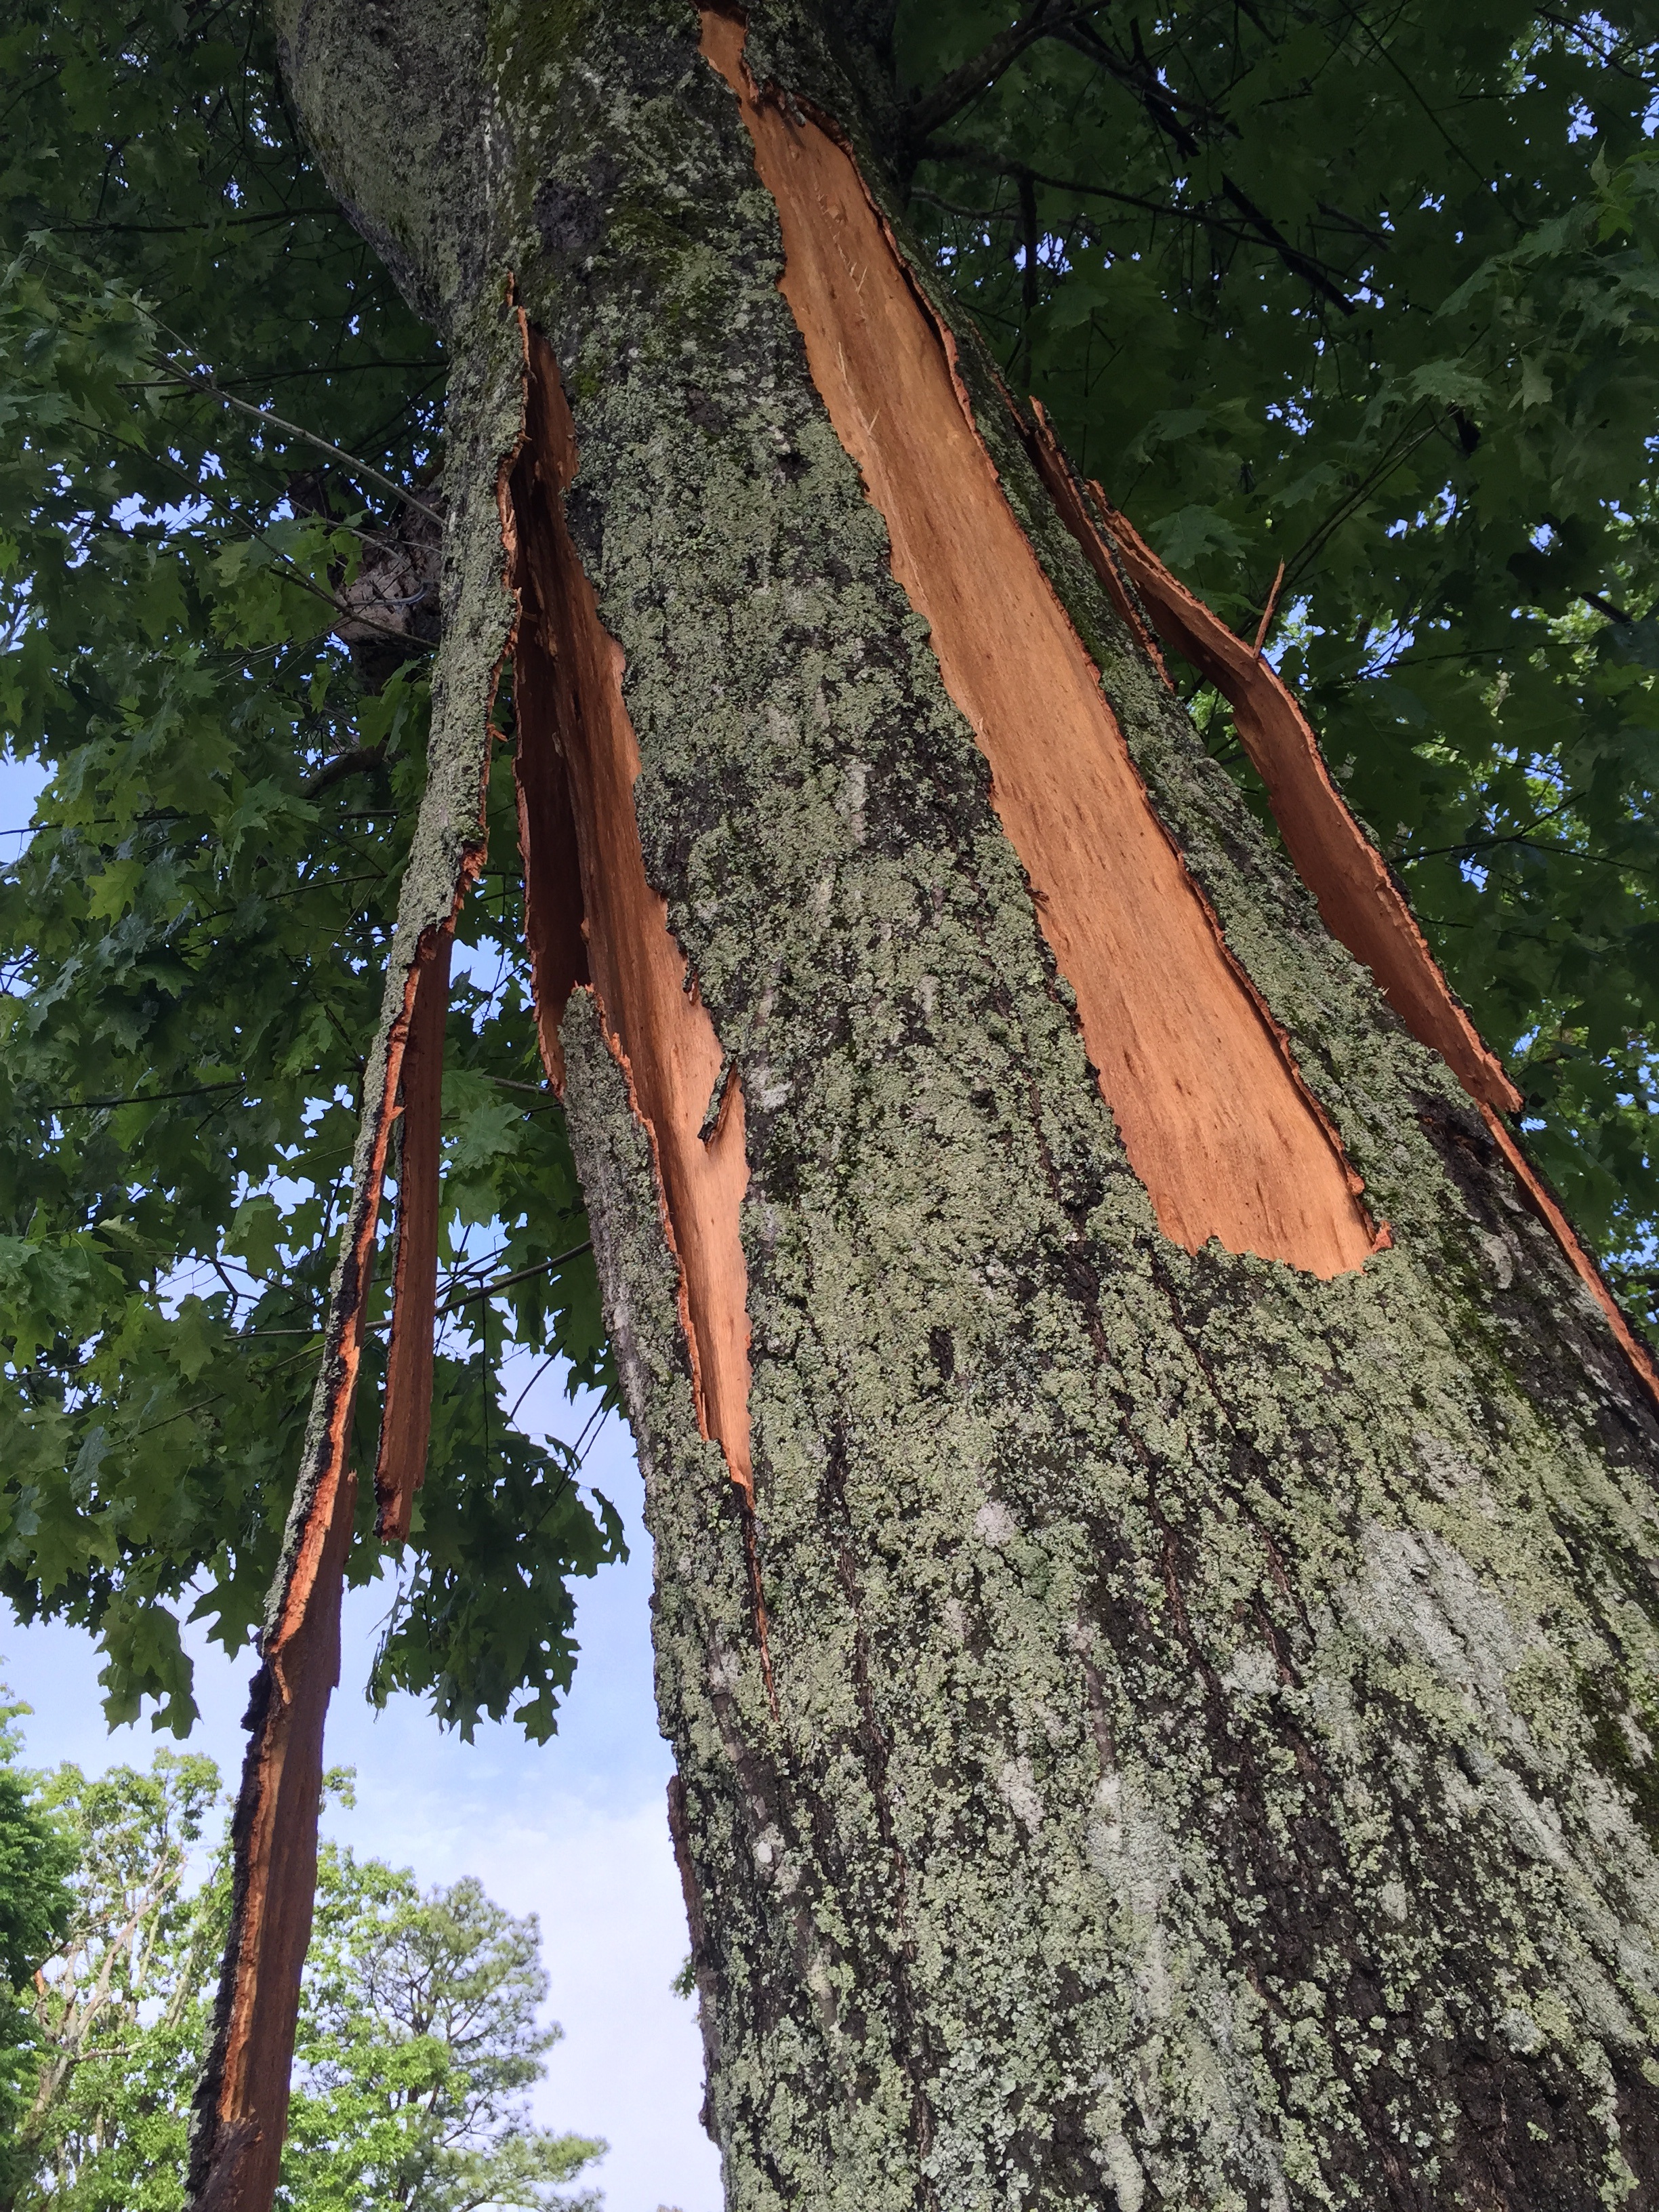
tree, forest, branch, plant, wood, leaf, flower, trunk, jungle, crack, splinter, woody plant